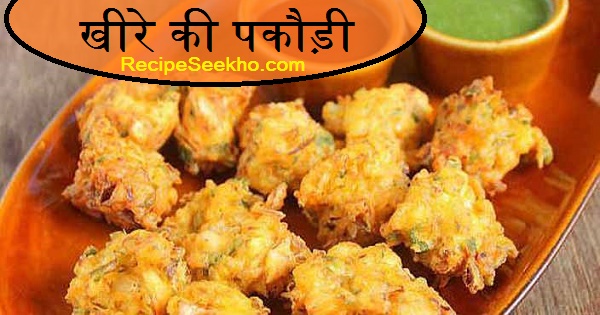
Dish: pakode